Prehistoric East Africa

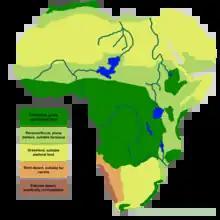
Africa in 5000 BCE

After the Bubaline Period, Kel Essuf Period, and Round Head Period of the Central Sahara, the Pastoral Period followed. In East Africa, the beginning of the Pastoral Neolithic follows the Late Stone Age around 5000 BP. The earliest instances of food production in East Africa are found in Kenya and Tanzania. The earliest Pastoral Neolithic sites are in the Lake Turkana region from around 5000 BP. Predating the introduction of imported livestock, African pastoralists kept domestic livestock but did not keep the lifestyles characteristic of modern pastoralists; this is shown by the lack of bones from domesticated animals and an abundance of bones from undomesticated animals at early Pastoral Neolithic sites. These preliminary herding cultures are characteristic of the Pastoral Neolithic and generally lack stationary agricultural practices and metal use. The exact introductory timeline of pastoralism to eastern Africa is not completely known. A considerable amount of evidence supports the case of there being two major expansions (associated with the spread of Afro-Asiatic and Nilo-Saharan languages) in eastern Africa which transformed the food systems of the region. Between 8000 BP and 2000 BP, Saharan herders migrated into Eastern Africa, and brought along with them their monumental Saharan burial traditions. Genetic evidence shows that lactase persistence developed in East African populations between 7000 BP and 3000 BP, which is consistent with existing evidence for the introduction of livestock. The shift from hunting-gathering to herding developed gradually, over thousands of years, during the Pastoral Neolithic. The Pastoral Neolithic of East Africa is one of a few in world history where herding significantly preceded agricultural food production. The major transition from predominantly hunter-gatherer economies to predominantly herding economies may have occurred around 3000 BP. There are limited remains of domesticated animals at sites that predate 3000 BP. For example, at the Enkapune Ya Muto rock shelter site of central Kenya, among evidence of mostly wild fauna, there are few caprine (goat/sheep) teeth dated to around 4400 BP. The length of time between the initial introduction of domesticates and their full adoption is thought to have occurred between the cultural separation of immigrant populations and indigenous populations in the region. Additionally, paleoclimatic evidence from Lake Naivasha, Kenya suggests that rain patterns may not have been favorable for dairy pastoralism until around 3000 BP. After 3000 BP, the majority of fauna found at Pastoral Neolithic sites are from domesticated animals rather than undomesticated animals. By this time, many communities were exclusively stock-keeping and herding.